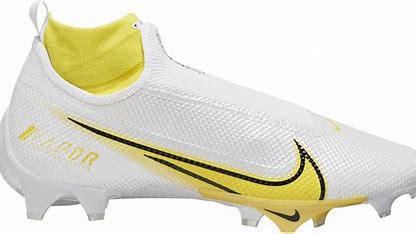
Brand: Nike
Model: Vapor Edge Pro 360 2